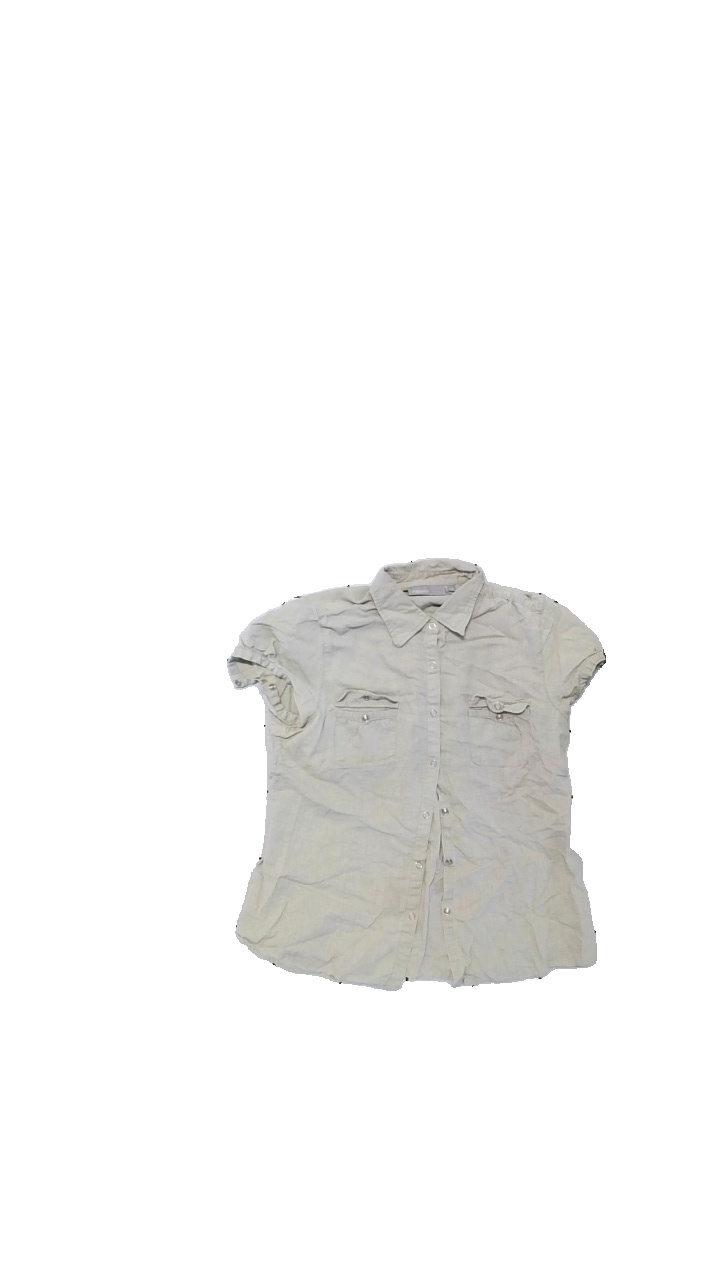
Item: Blouse (Ladies)
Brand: Kappahl
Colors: Beige
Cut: Regular
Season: Summer
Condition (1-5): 2
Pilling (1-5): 2
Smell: Minor
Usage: Reuse
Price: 50-100